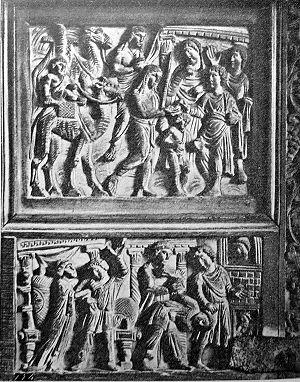
La chaire de l'évêque Maximien est une chaire en ivoire sculpté réalisée au milieu du VIᵉ siècle pour l'évêque Maximien de Ravenne.